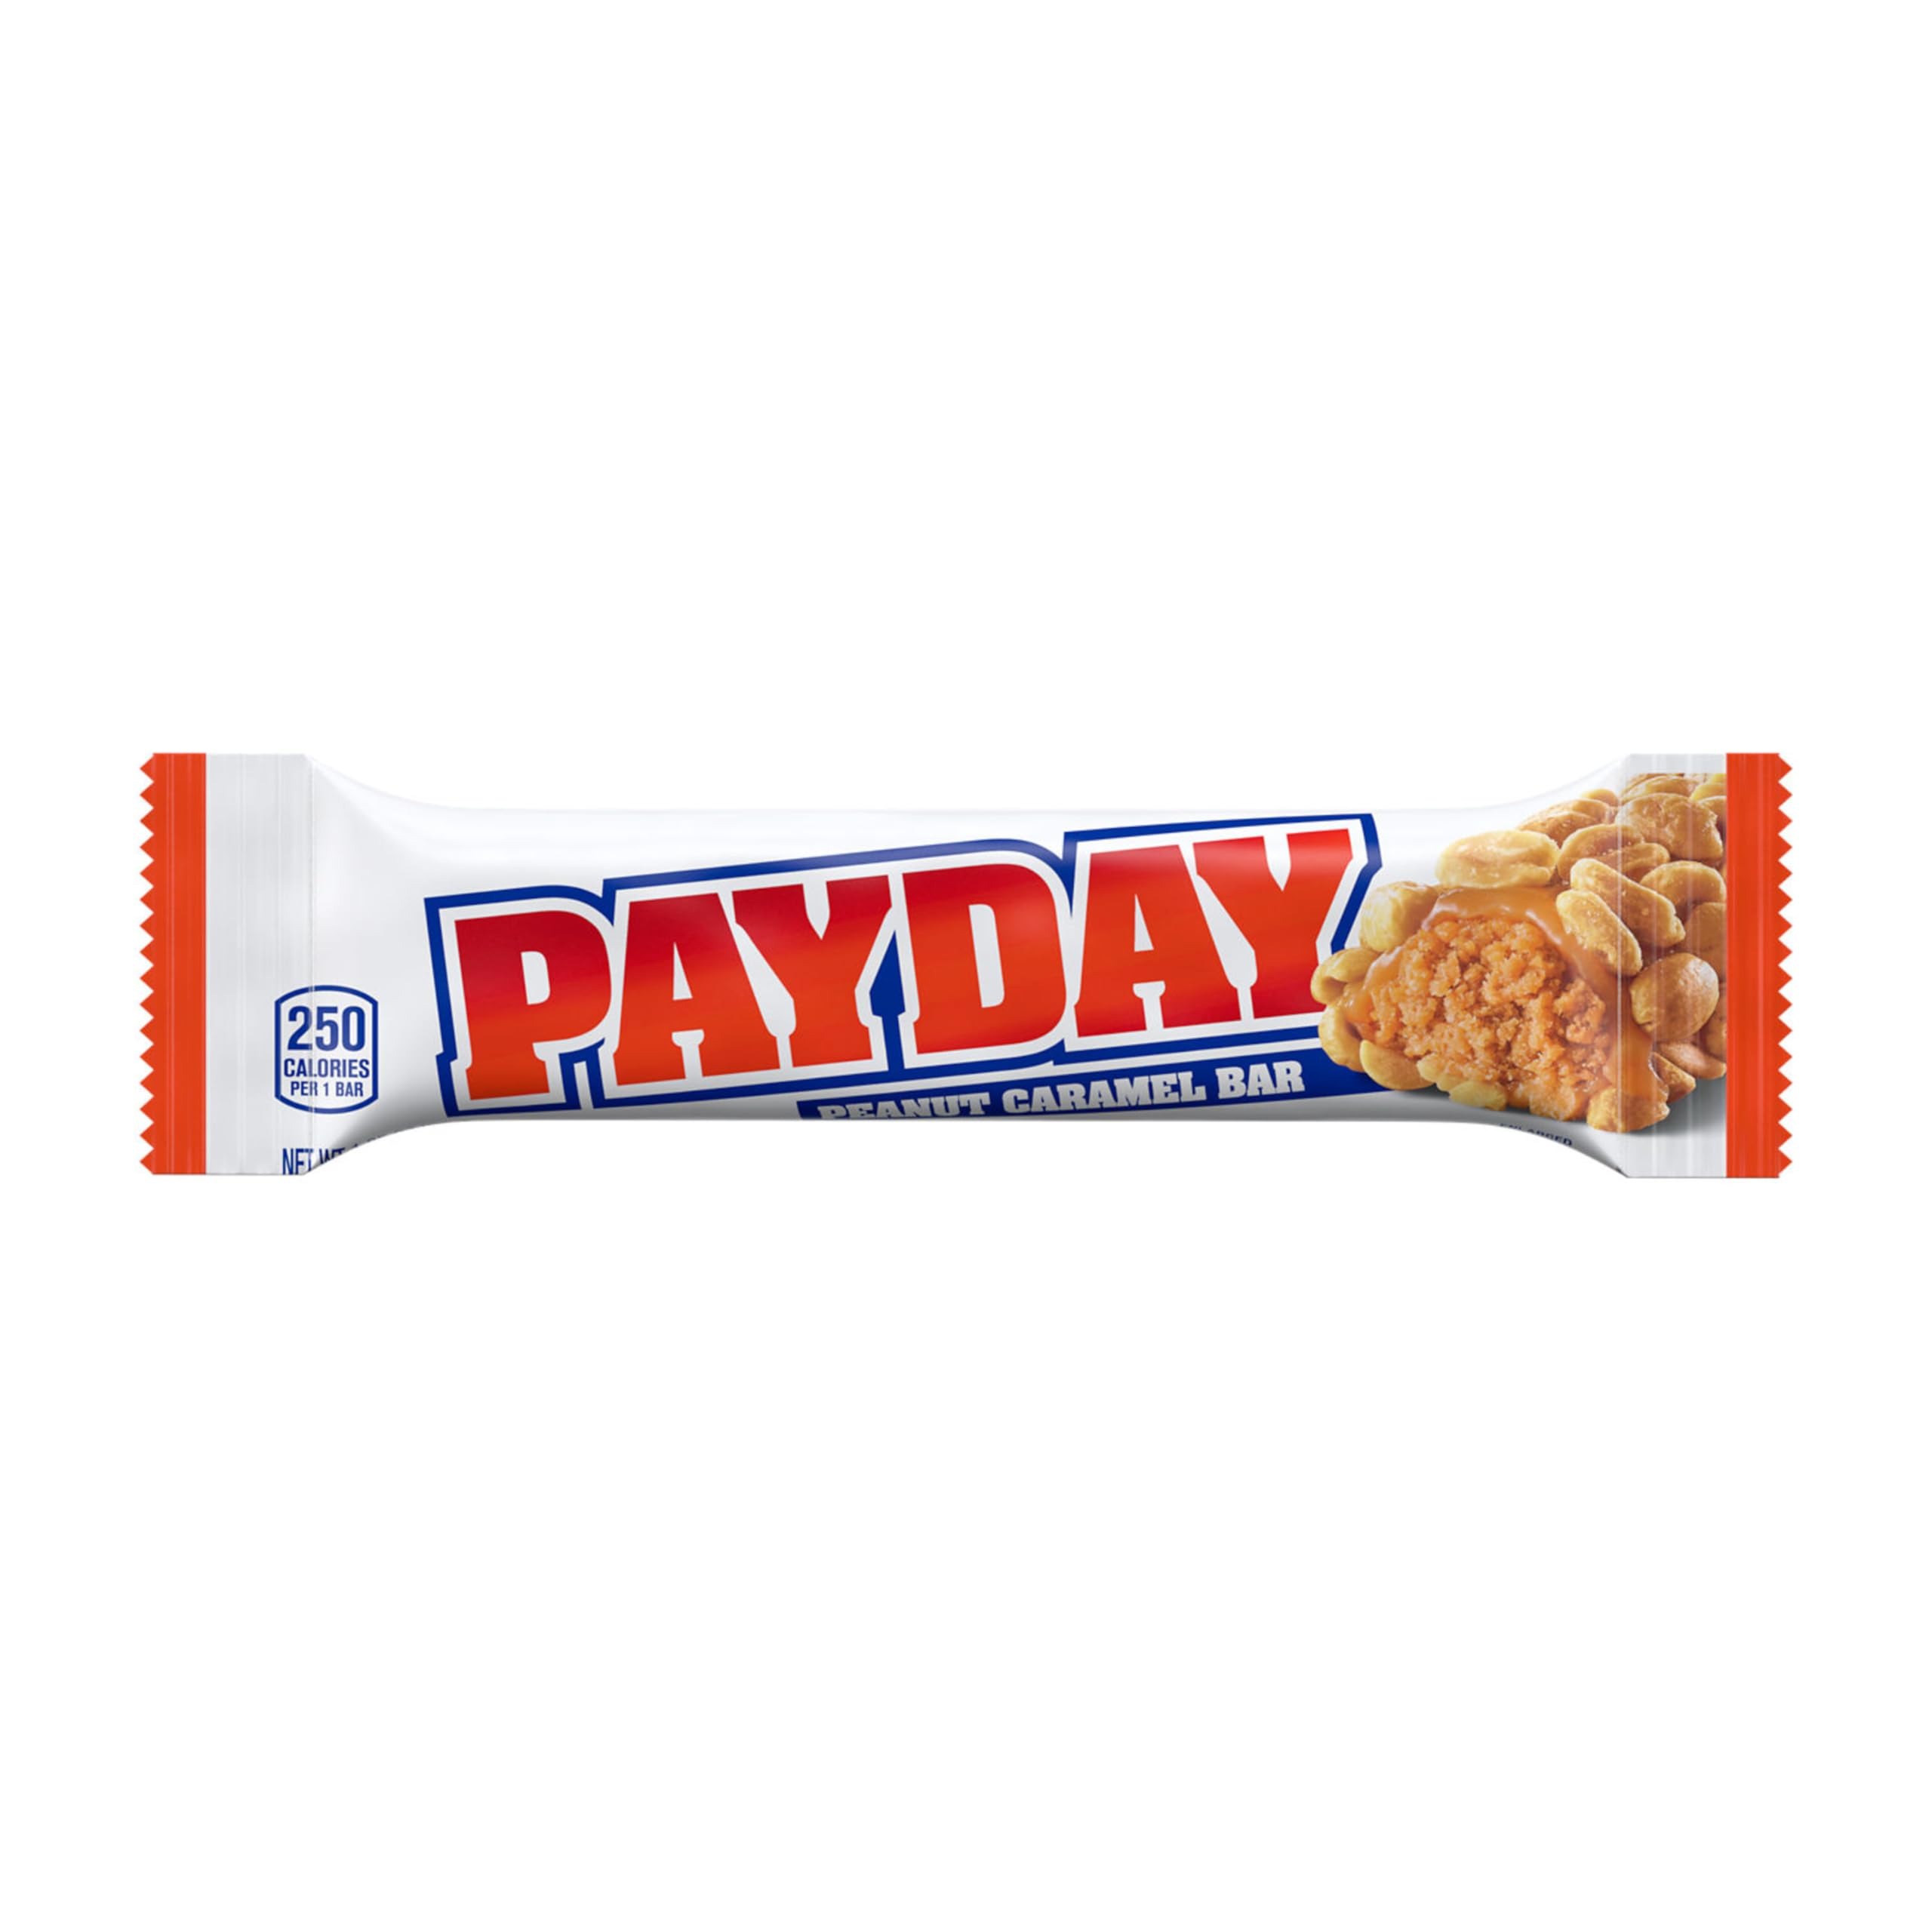
Item Name: PAYDAY Peanut Caramel Candy Bar, 1.85 oz
Bullet Point 1: Contains one (1) 1.85-ounce PAYDAY Peanut Caramel Candy Bar
Bullet Point 2: Full size candy bars perfect for snacking on at home, in the office or during your favorite movie
Bullet Point 3: Certified kosher, gluten free caramel and peanut candy wrapped for freshness that lasts to the last bite
Bullet Point 4: Bring peanut and caramel candy to birthday parties, anniversary dates and movie marathons to make each event even more exciting
Bullet Point 5: Fresh peanuts with a delectable, creamy caramel to hold them together for a chewy, mouth-watering Easter, Valentine's Day, Christmas or Halloween candy bar with the perfect salty sweet finish
Value: 1.85
Unit: Ounce

Price: 1.69